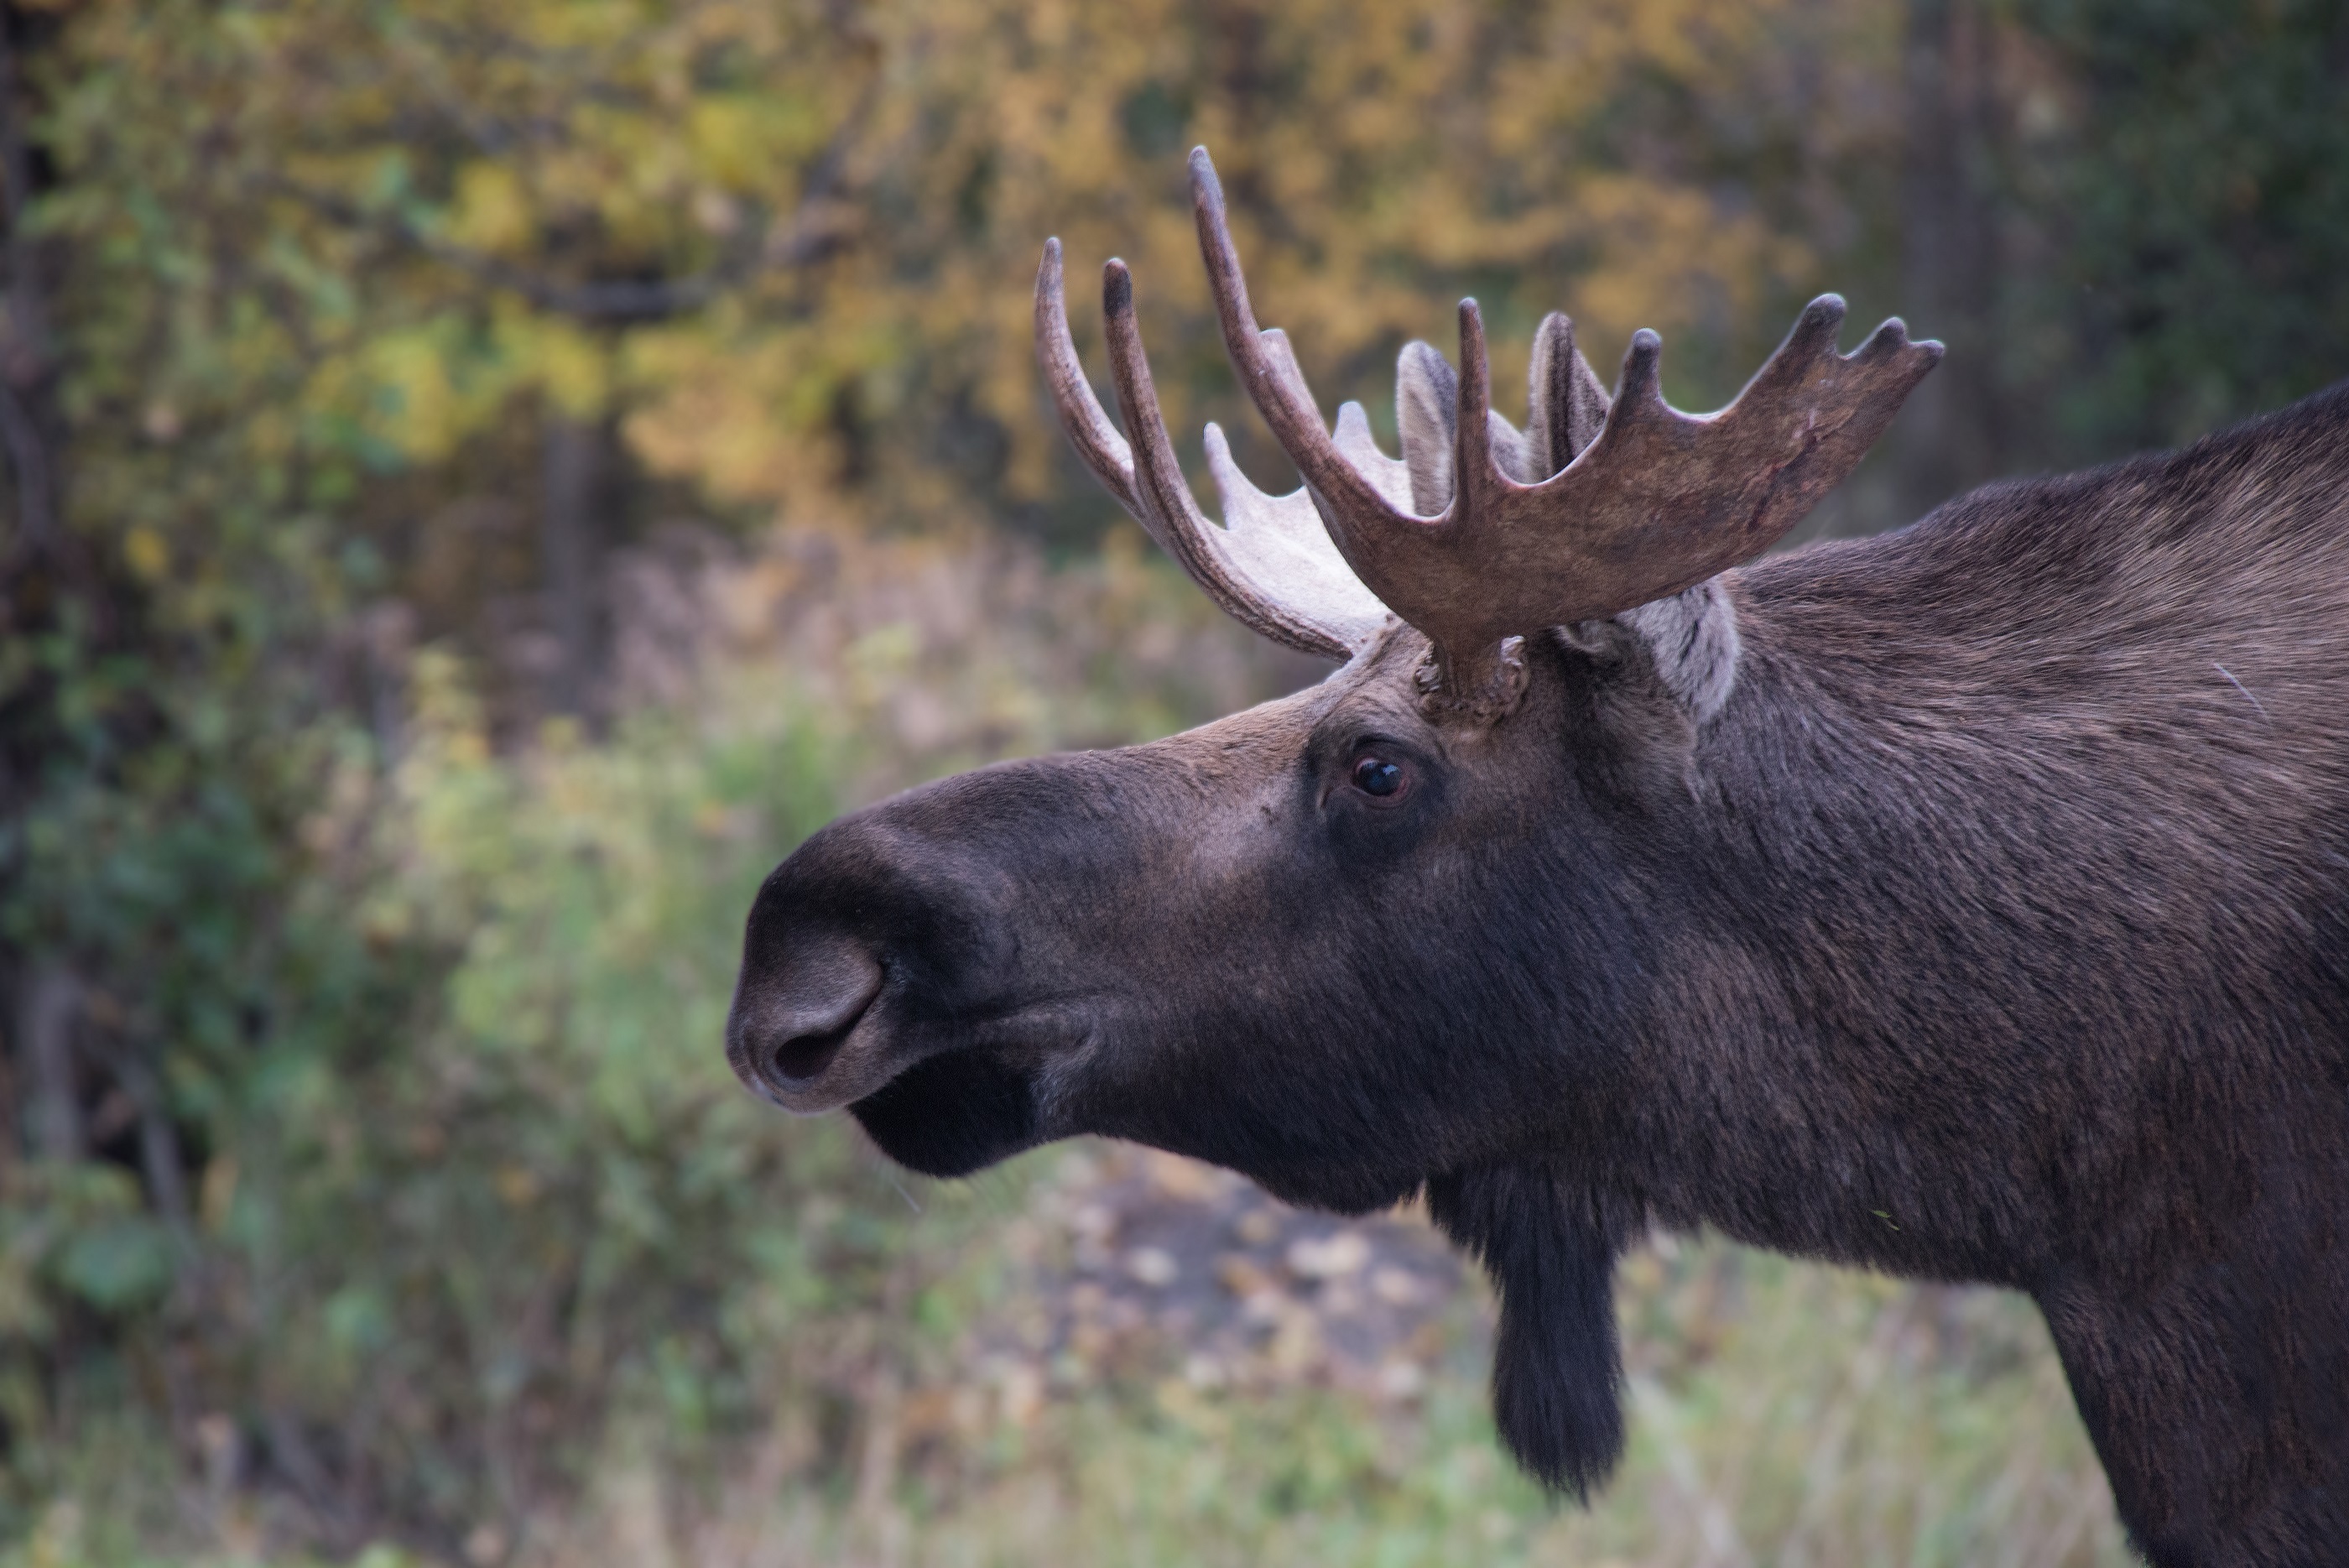
landscape, nature, game, profile, male, wildlife, deer, portrait, fauna, moose, close up, outdoors, head, antlers, elk, bull moose